Marilyn (comics)

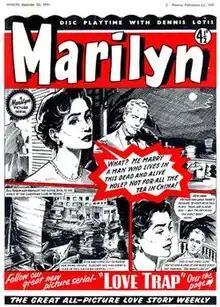
The cover to "Marilyn", dated 5 September 1959.

Marilyn was a British girls romance comic published weekly by Amalgamated Press and Fleetway Publications between 19 March 1955 and 18 November 1965. It ran for between 547 and 549 issues before merging with "Valentine".